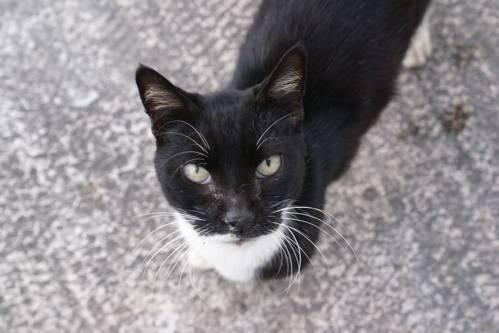
cat